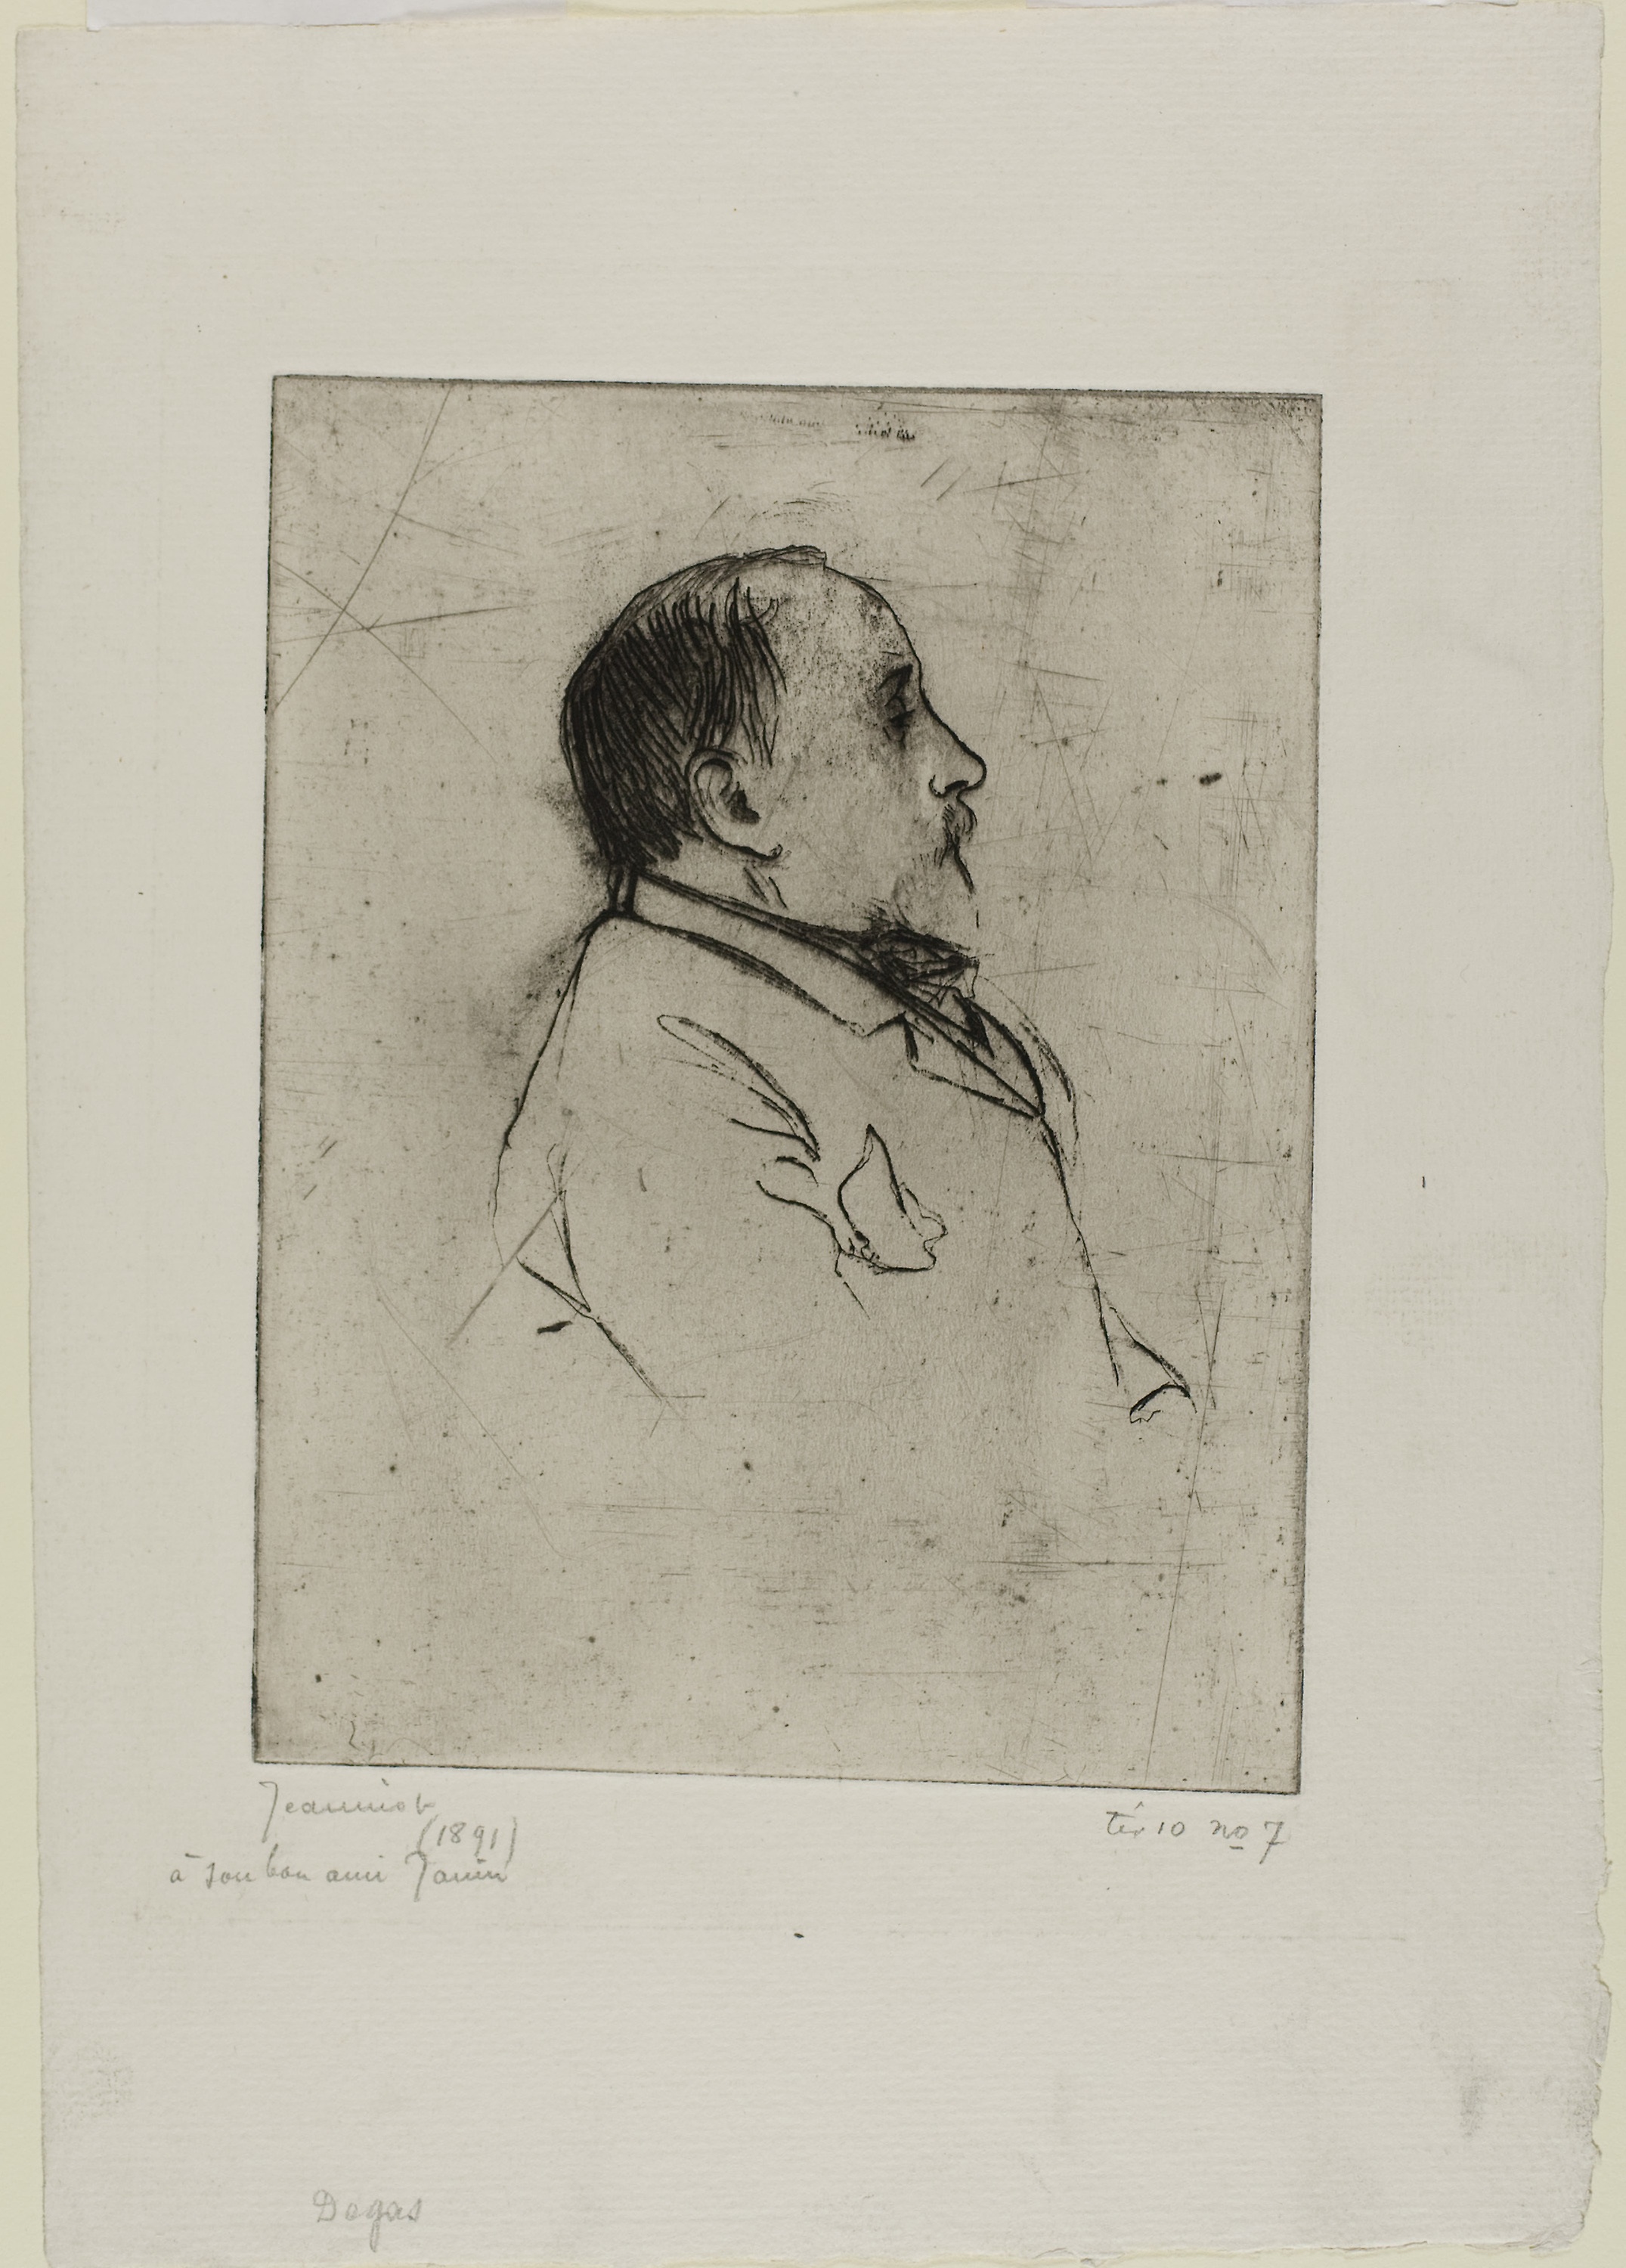
text, art, portrait, drawing, self portrait, artwork, visual arts, paper, illustration, modern art, figure drawing, font, painting